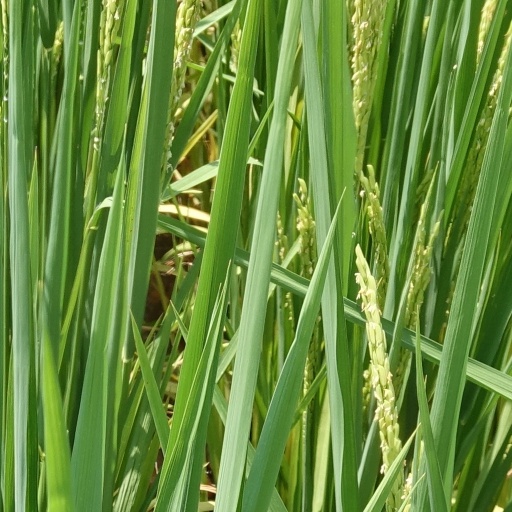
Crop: rice